2nd Battalion, 27th Field Artillery Regiment (United States)

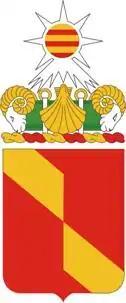
27th Field Artillery Regiment coat of arms

The 2nd Battalion, 27th Field Artillery Regiment (2-27 FA) is an inactive field artillery battalion of the United States Army, last assigned to the 3rd Armored Division Artillery before its inactivation in 1988. Its parent regiment is the 27th Field Artillery Regiment.